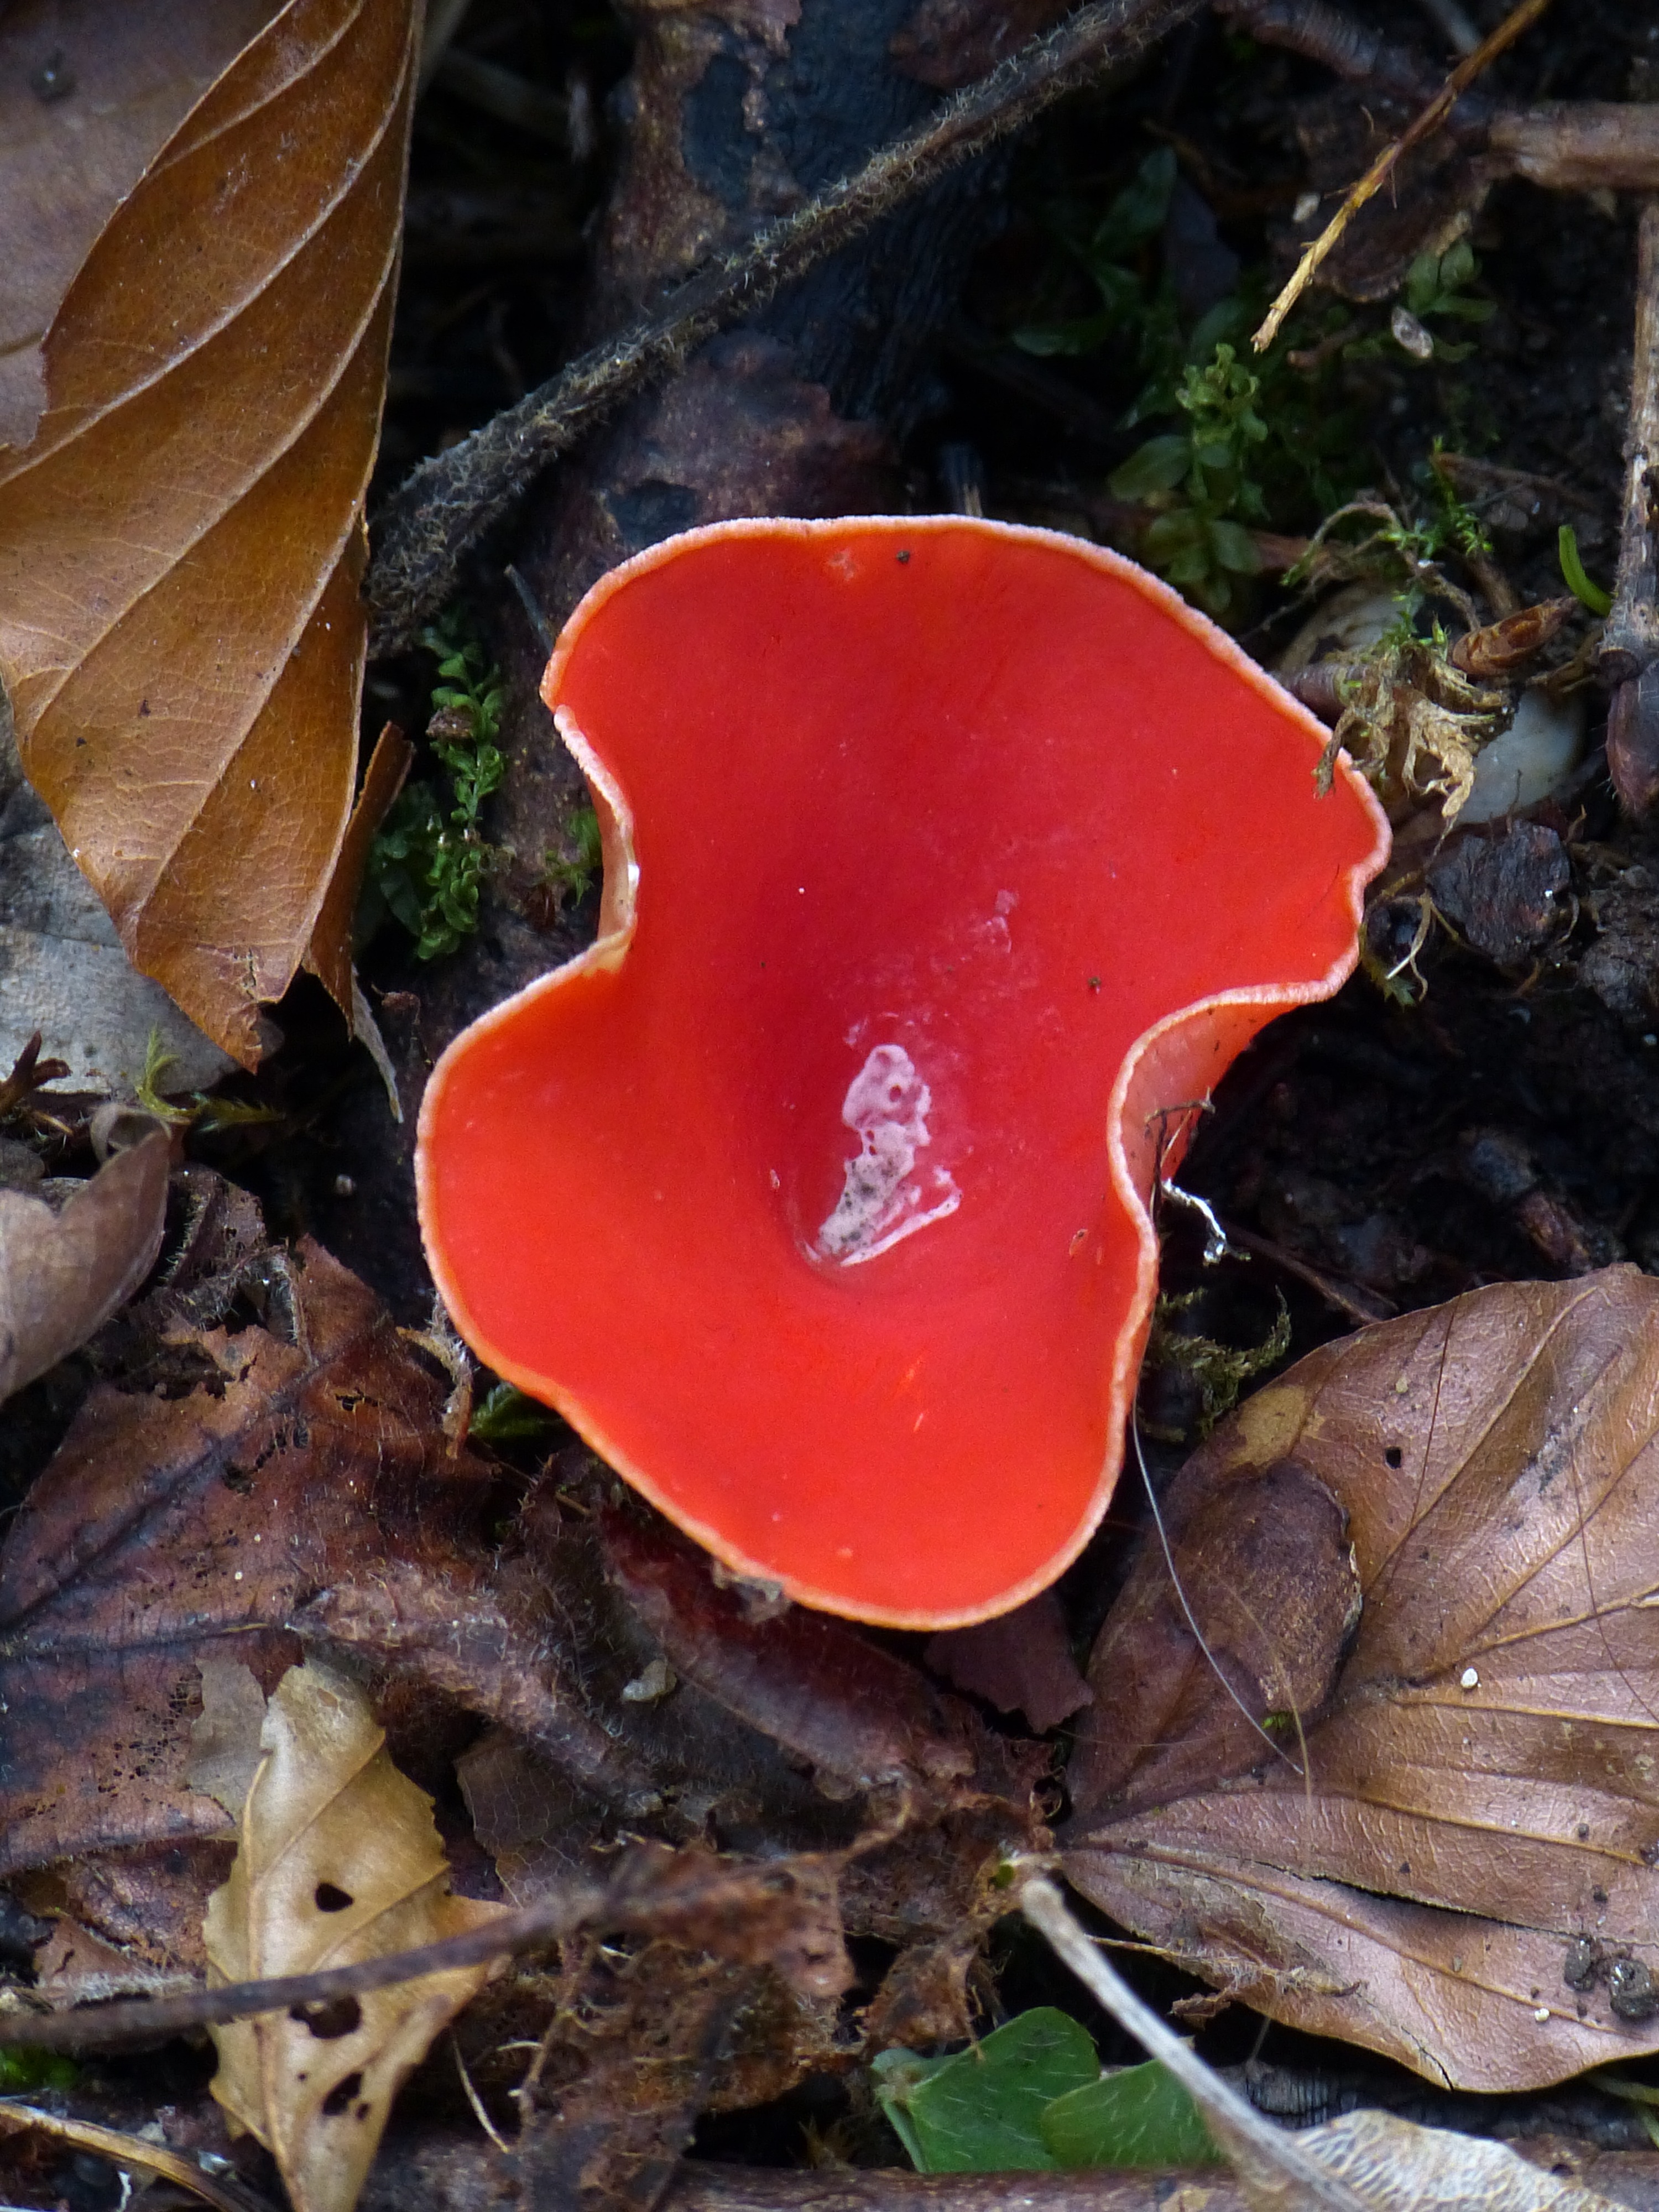
leaf, red, autumn, mushroom, flora, fungus, woodland, bolete, auriculariales, macro photography, oyster mushroom, edible mushroom, medicinal mushroom, agaricomycetes, penny bun, auriculariaceae, auricularia, wood ear, vermilion kelchbecherling, scarlet kelchbecherling, sarcoscypha coccinea